Lost Generation

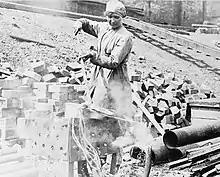
A young woman burning a cable for scrap at a shipbuilding yard in Glasgow during World War I.

By the 1890s, children's toys entered into mass production. In 1893, the British toy company William Britain revolutionized the production of toy soldiers by devising the method of hollow casting, making soldiers that were cheaper and lighter than their competitors. This led to metal toy soldiers, which had previously been the preserve of boys from wealthier families, gaining mass appeal during the late Victorian and Edwardian period. Dolls often sold by street vendors at a low price were popular with girls. Teddy bears appeared for the first time in the early 1900s. Tin plated penny toys were also sold by street sellers for a single penny.